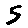
Label: 5